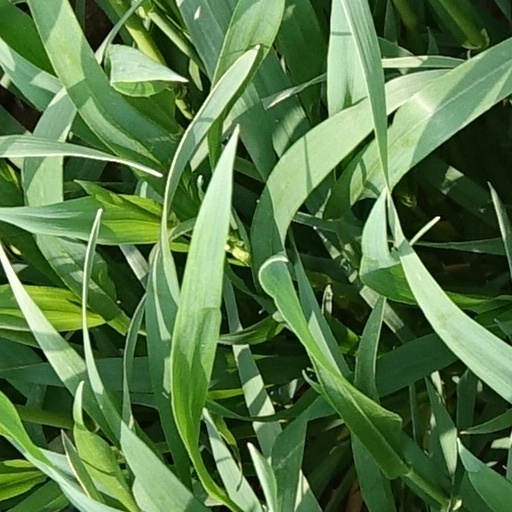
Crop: wheat